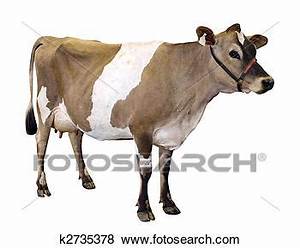
Label: mucca